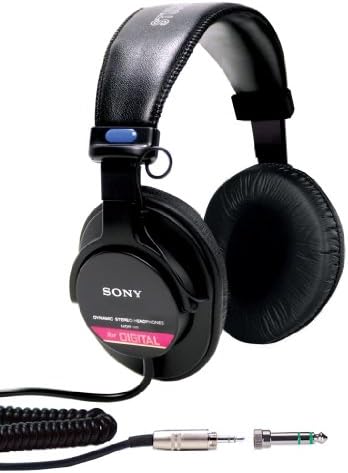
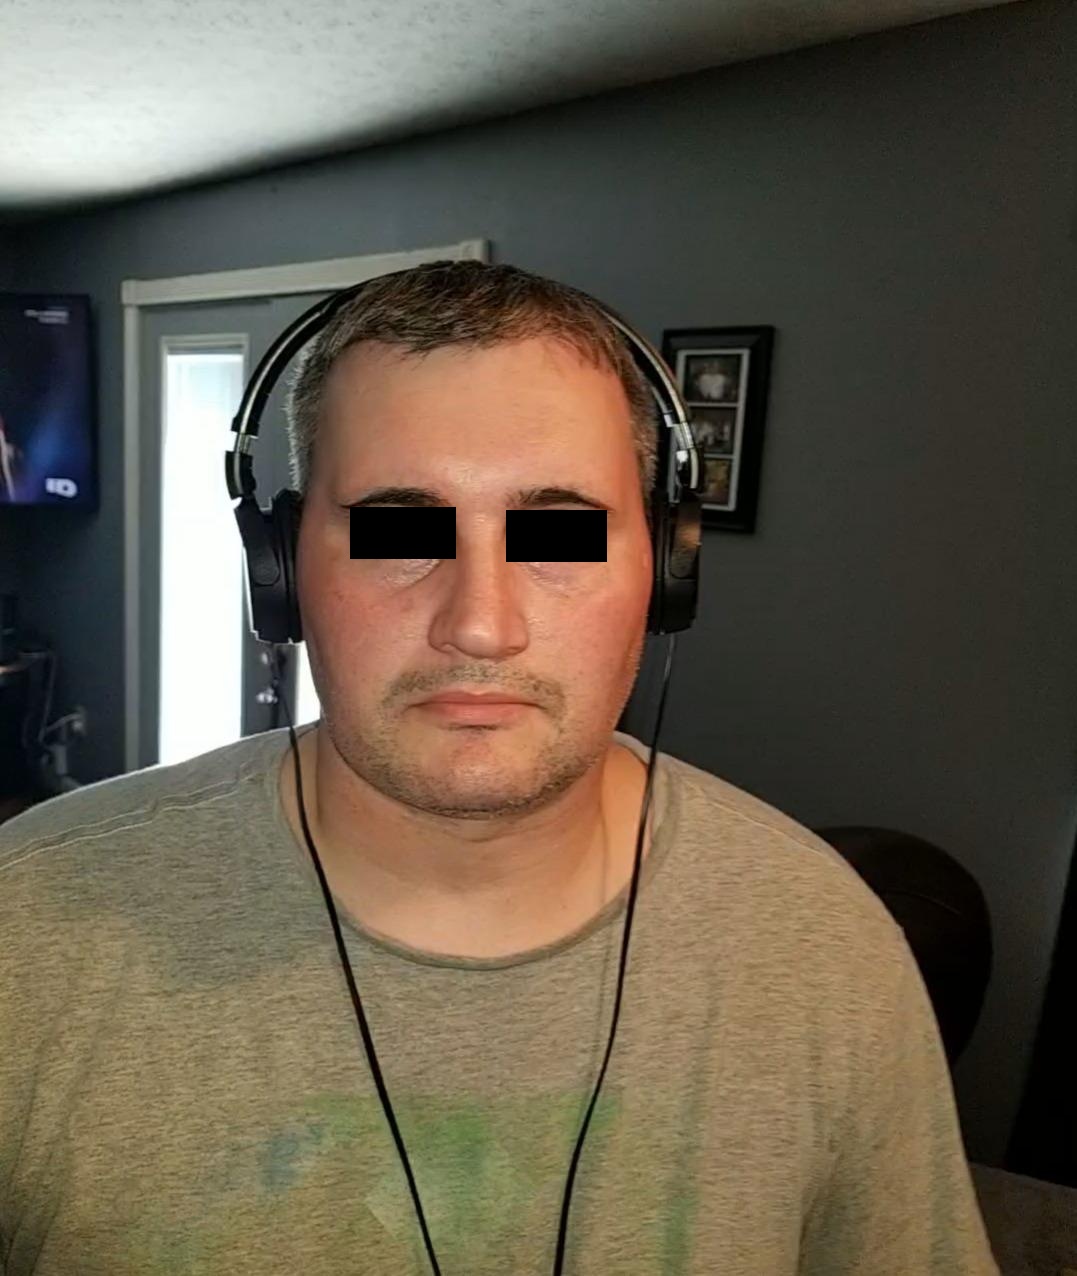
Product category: headphones
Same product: no